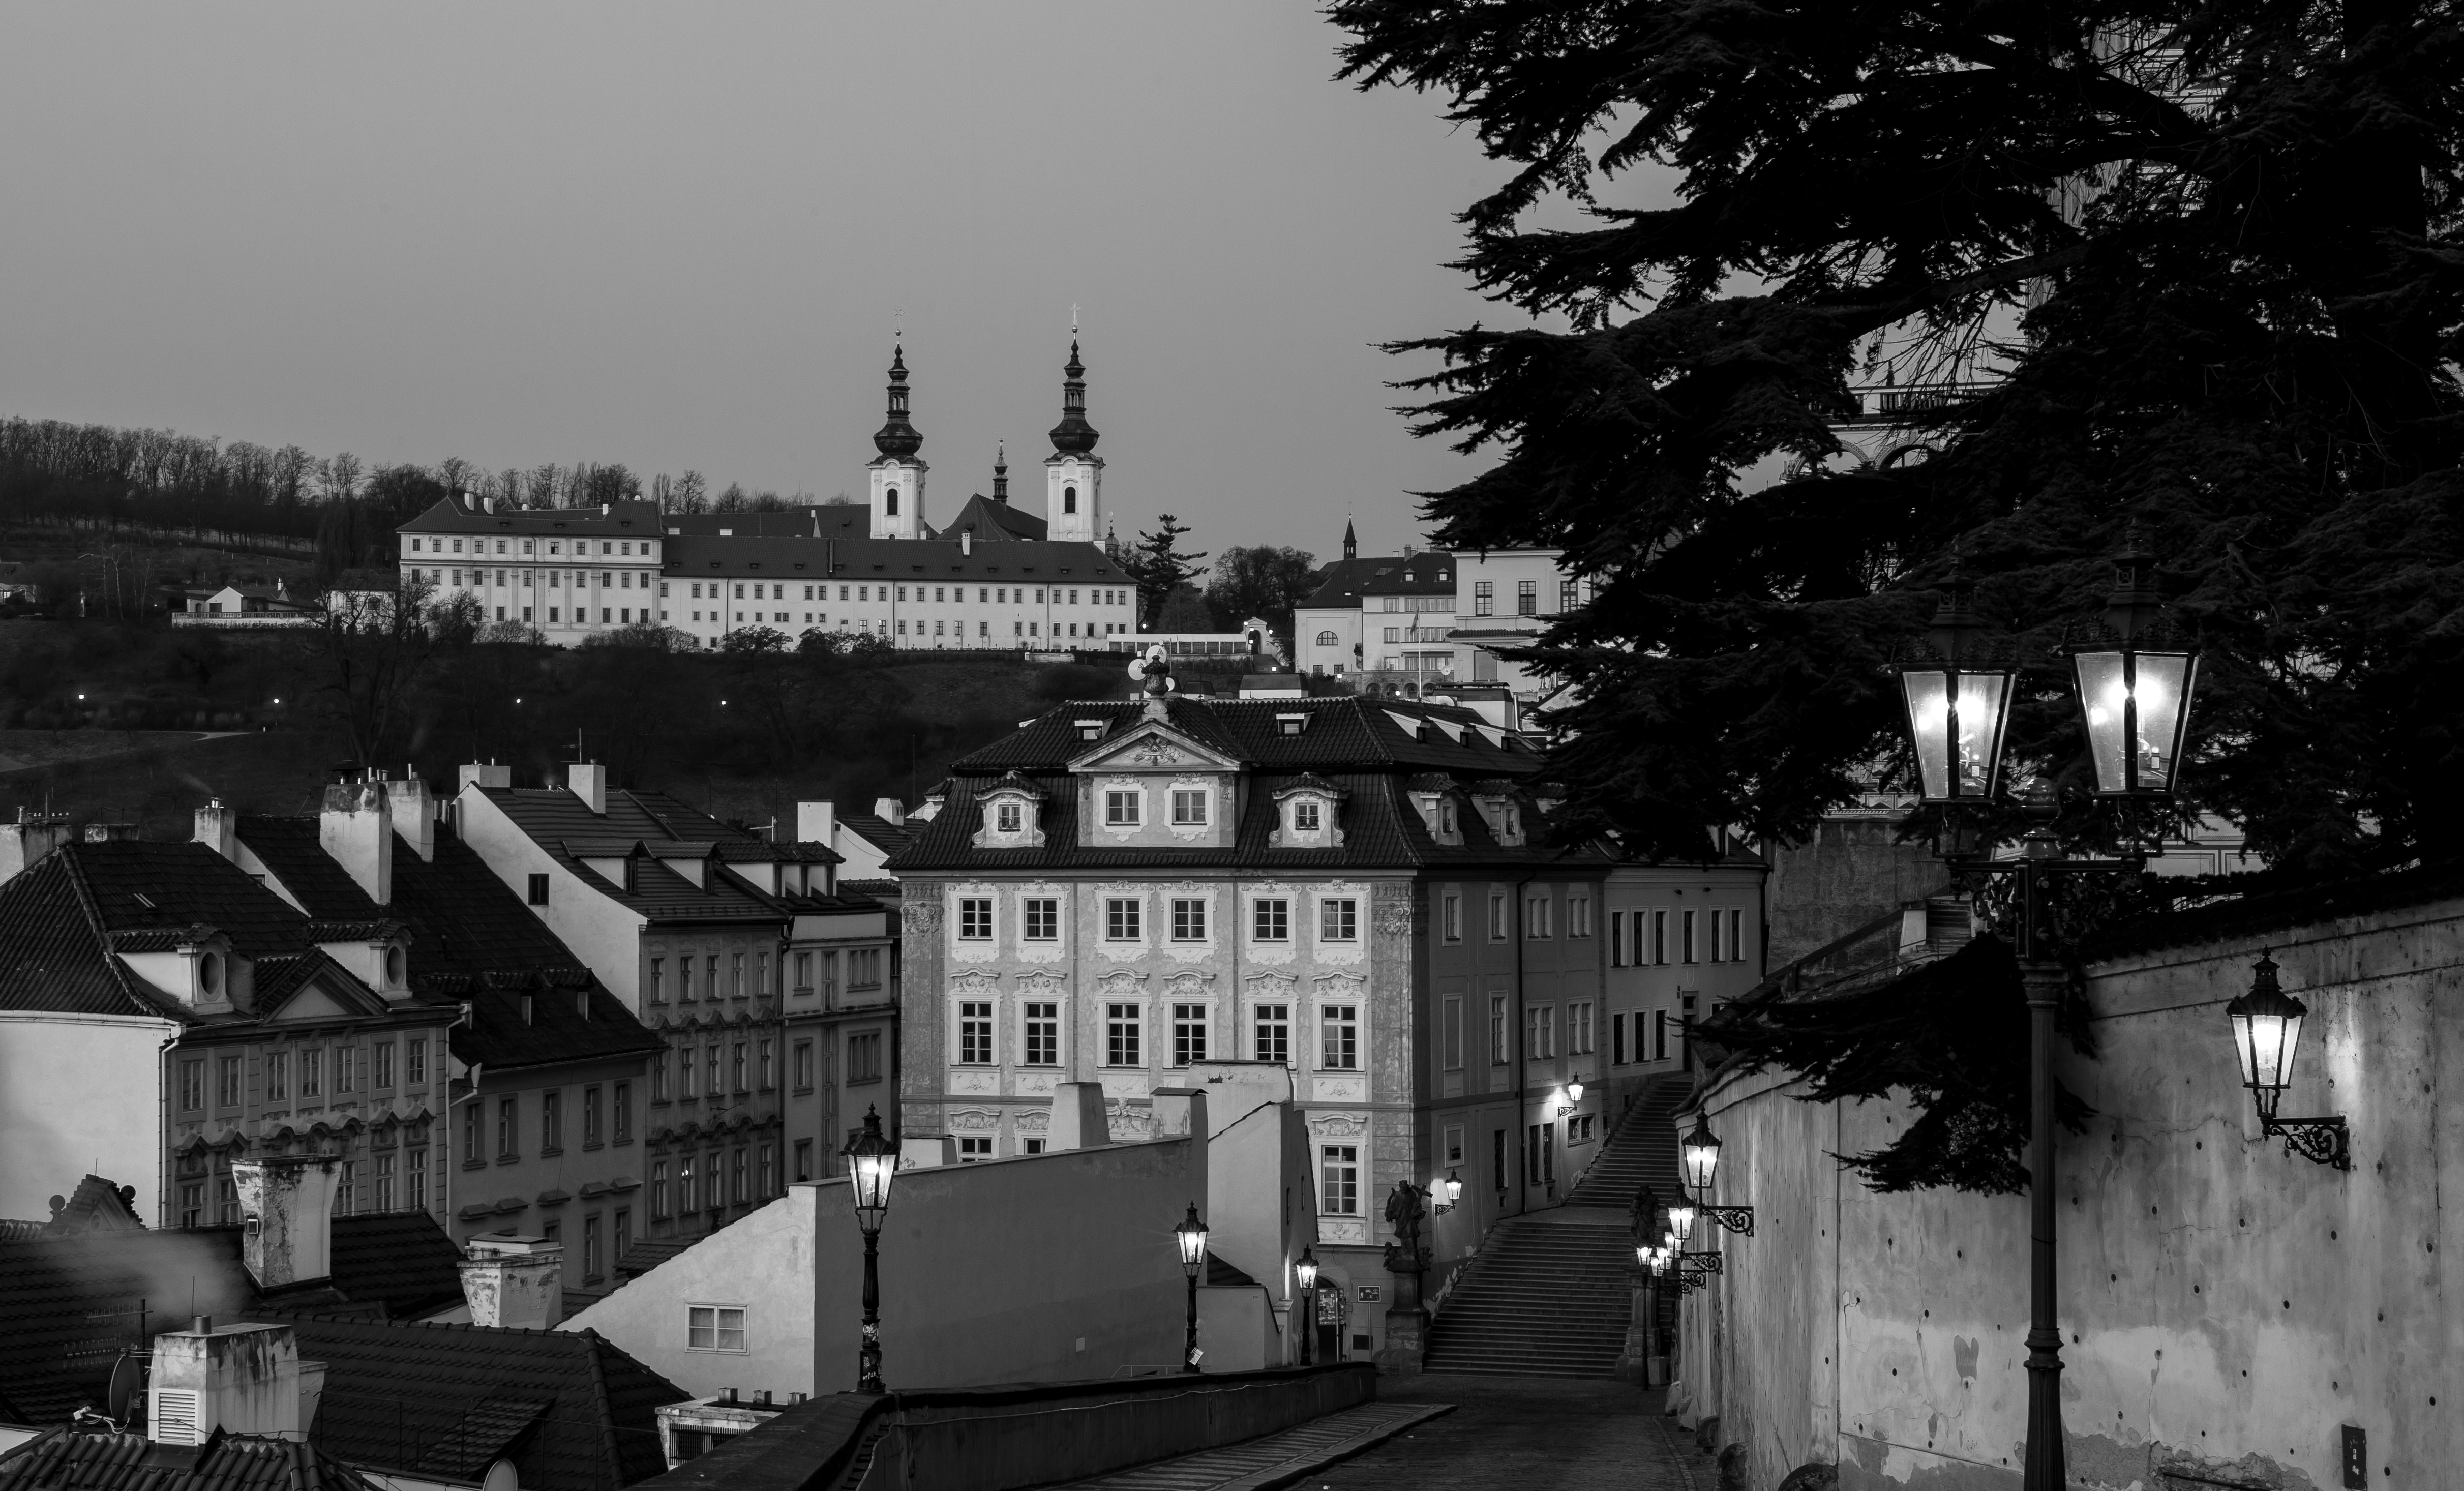
black and white, sunrise, road, white, street, night, photography, morning, hill, town, old, city, cityscape, europe, small, prague, black, monochrome, bw, m, monastery, lowlight, praga, 50, bluehour, quarter, republic, leica, mala, 240, summilux, strana, czech, bohemia, cesko, praha, praag, prag, lesser, petrin, strahov, asph, urban area, monochrome photography